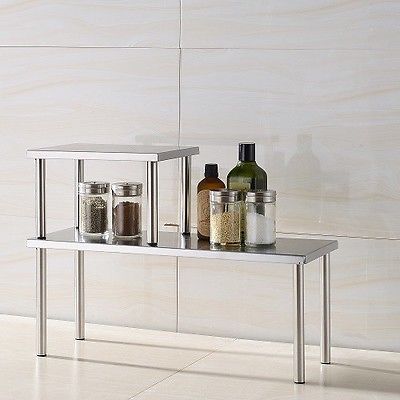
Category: table